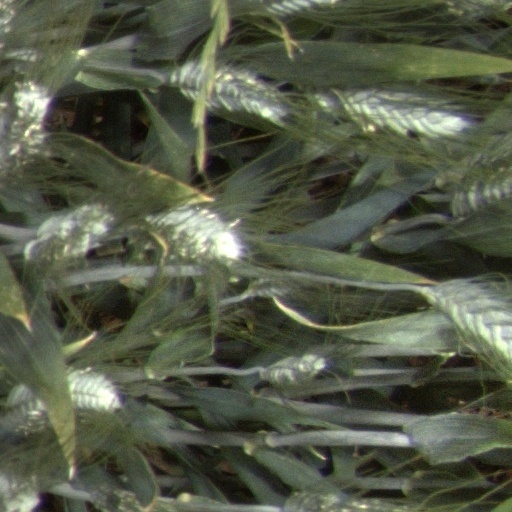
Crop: wheat